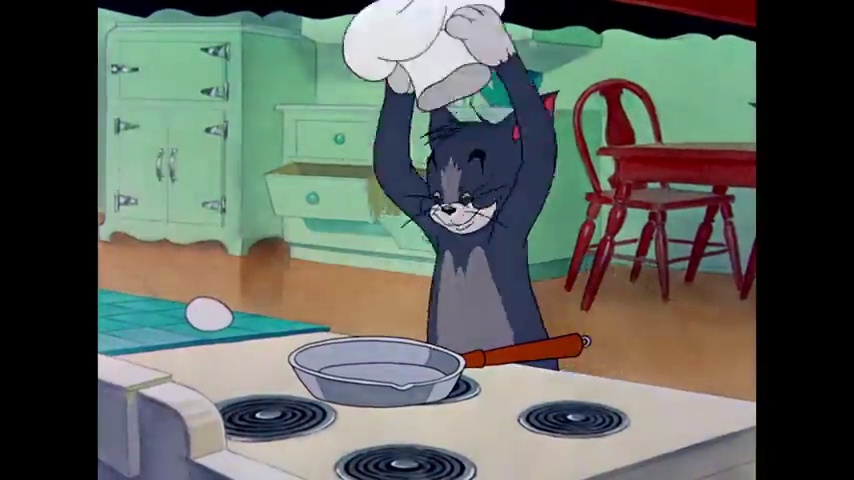
Portrait style: Cartoon Portrait